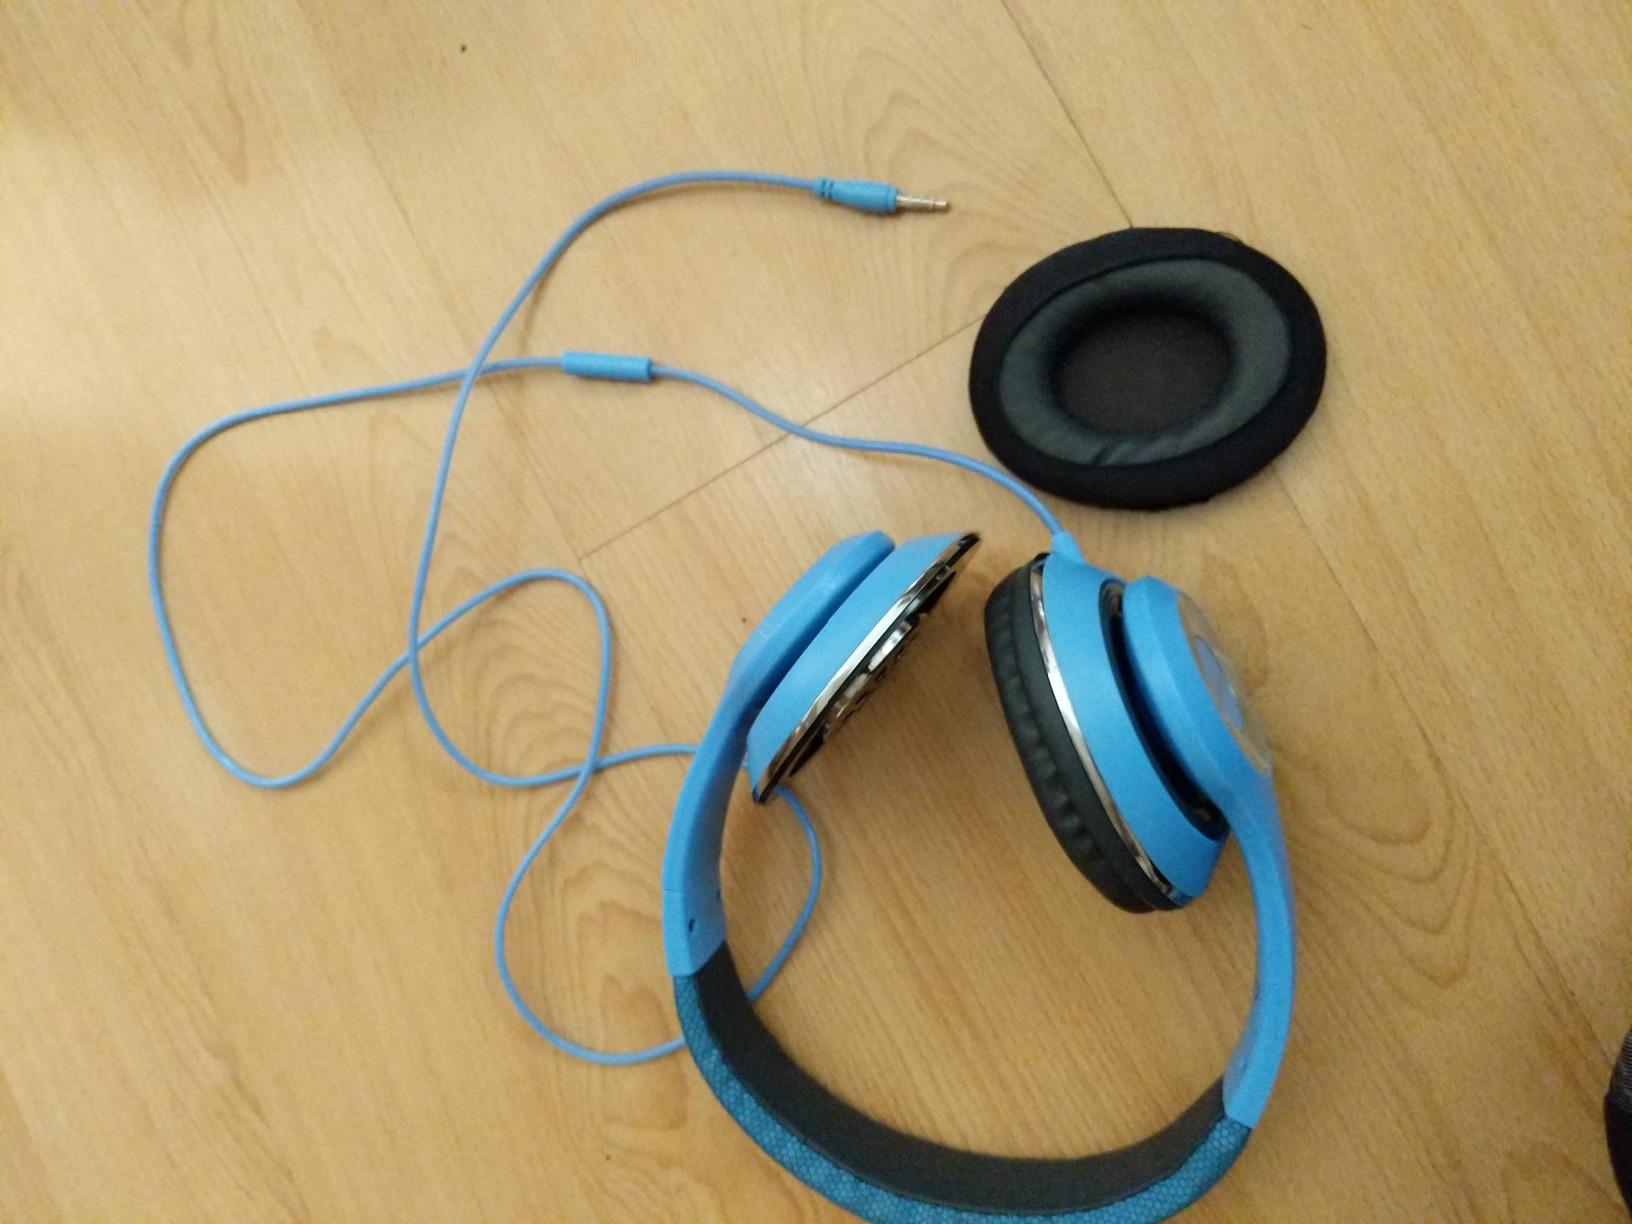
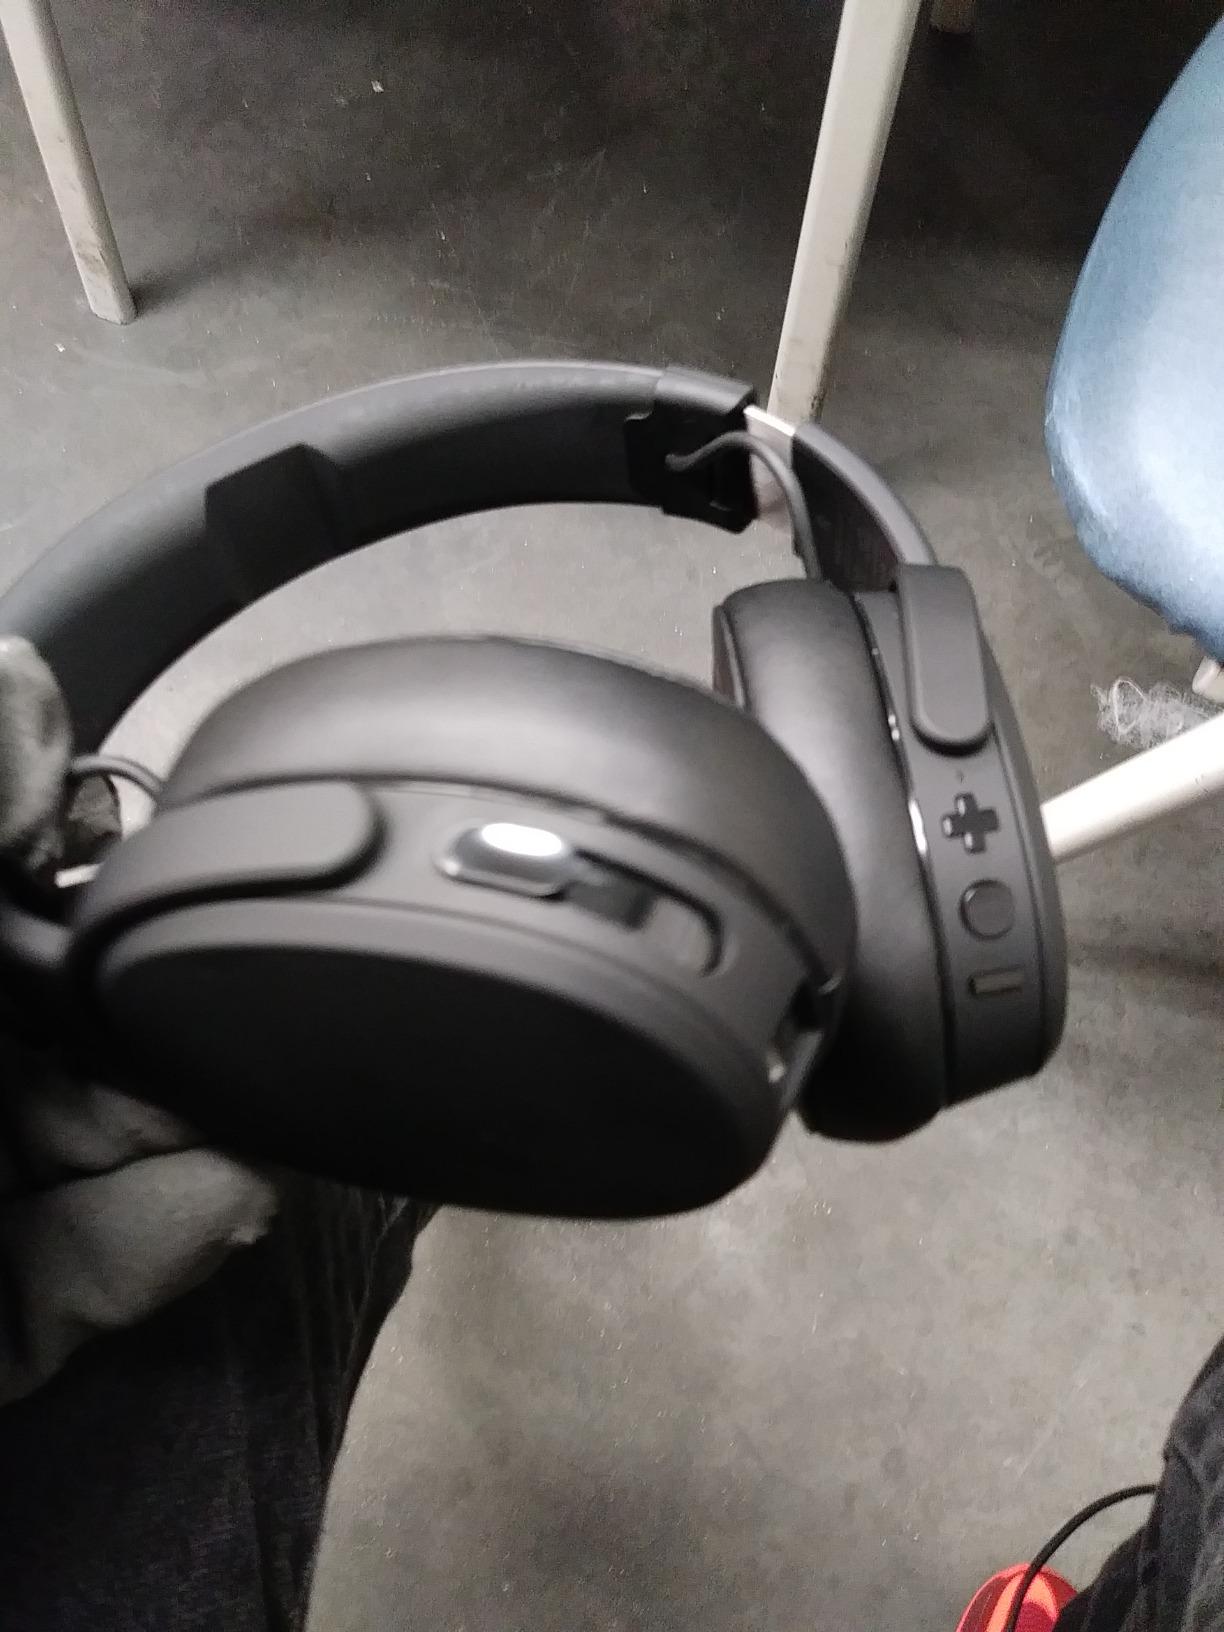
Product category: headphones
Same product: no